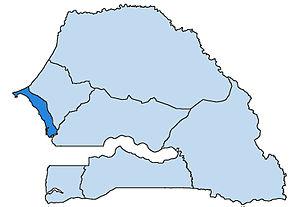
L'archidiocèse de Dakar est une circonscription ecclésiastique de l'Église catholique au Sénégal, érigée canoniquement en archidiocèse le 14 septembre 1955 par le pape Pie XII.